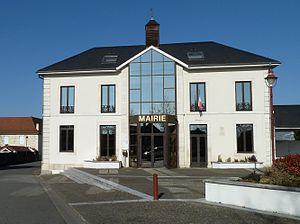
Mairie de Denguin
Denguin est une commune française située dans le département des Pyrénées-Atlantiques, en région Nouvelle-Aquitaine.